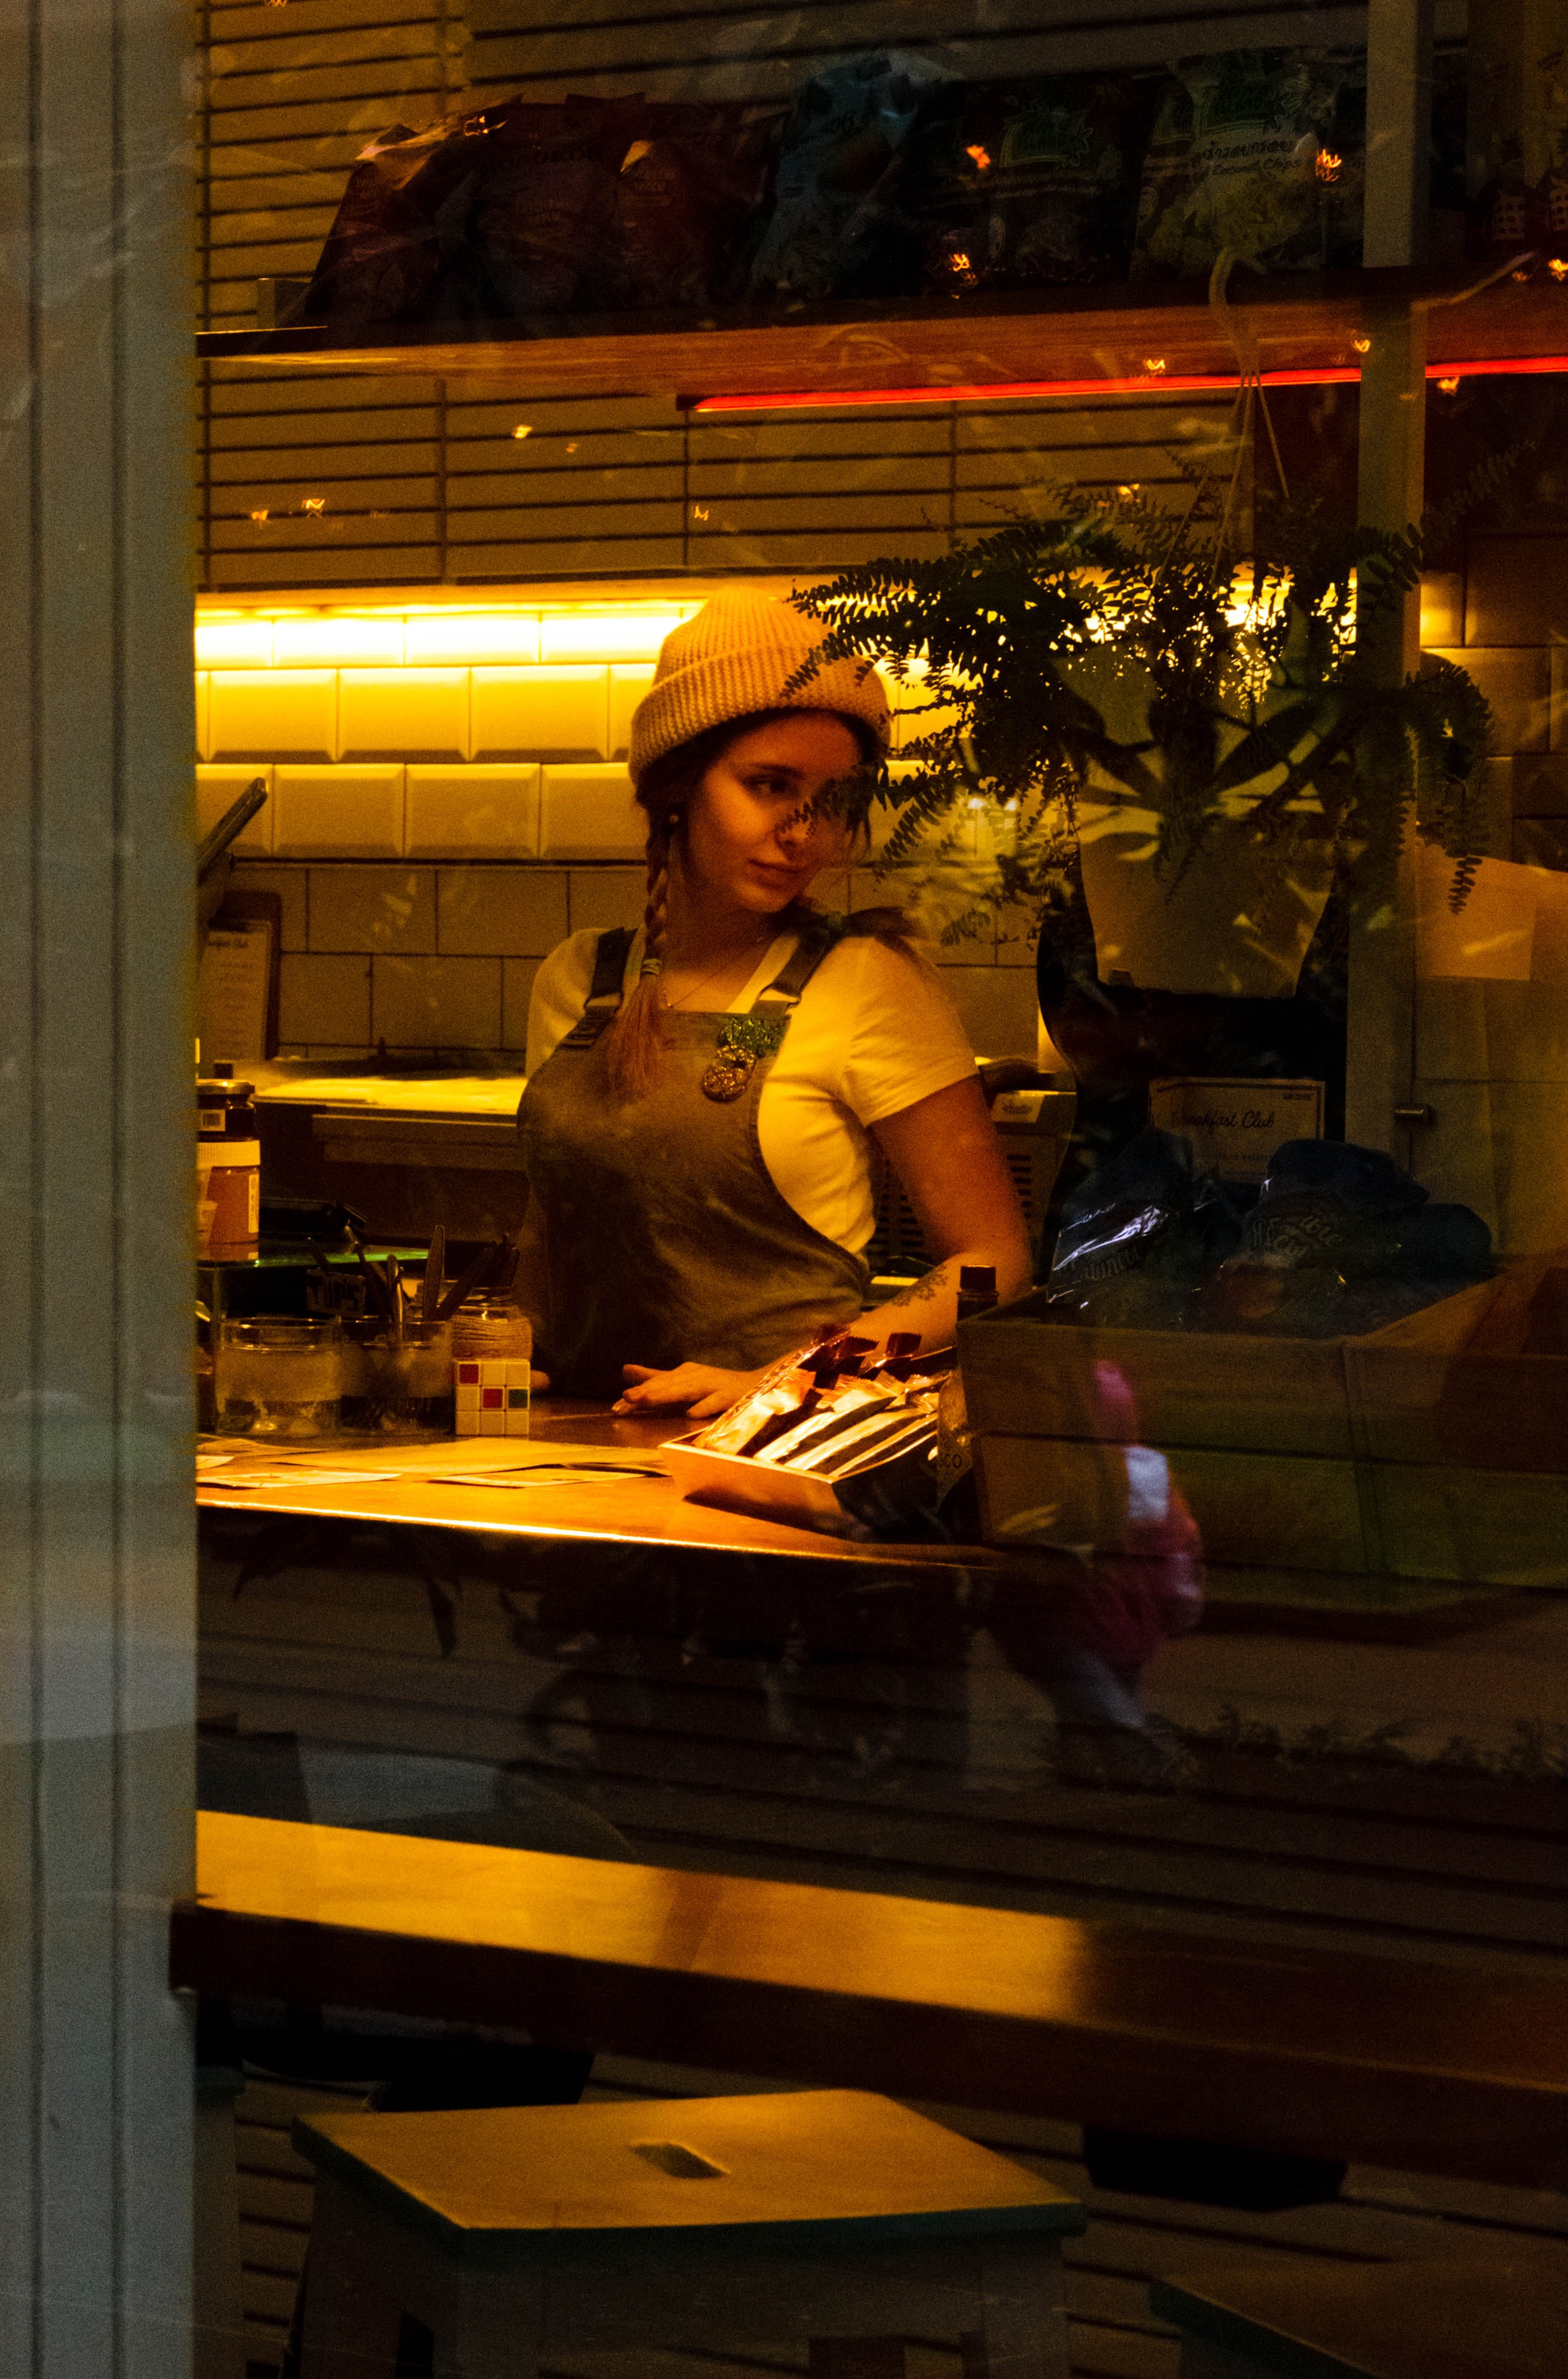
reflection